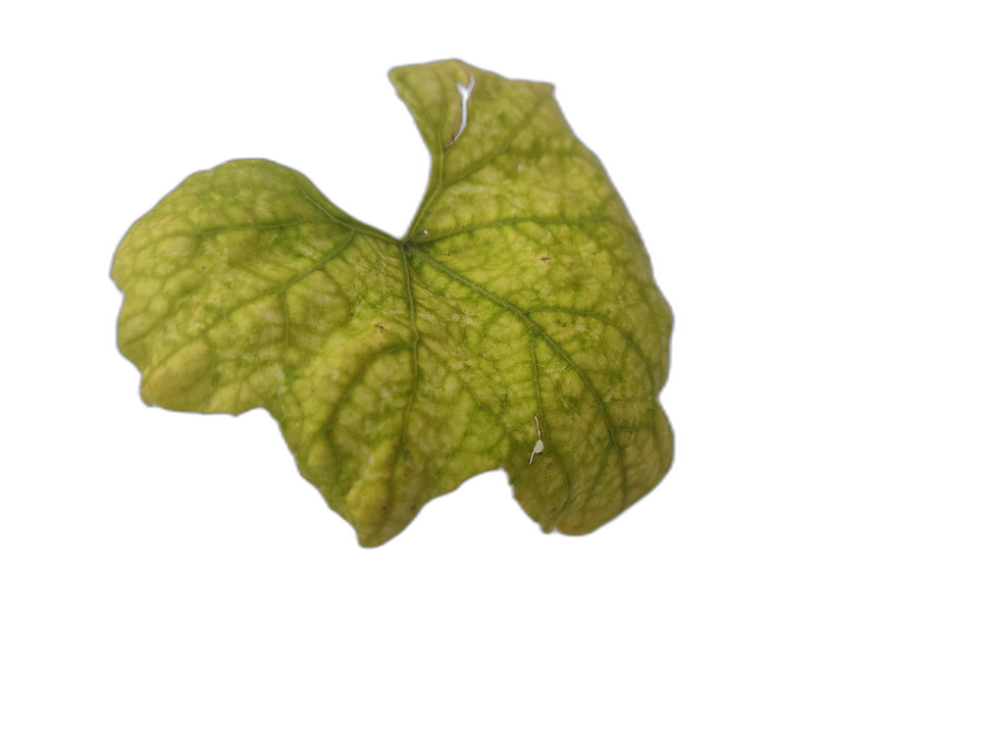
Crop: Zucchini
Label: Dry_Leaf